Élodie Gossuin

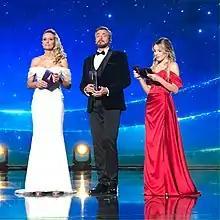
Gossuin on stage at JESC 2021

Since 2005 Gossuin has presented seasons of the program "Miss Swan" on TF6. In 2006, she became a columnist for the magazine "Public" and the program "Morning café" on M6. In March 2007, she joined the channel Direct 8 and became a contributor to the program "Un Max de services". from April 2004 until October 2011 she was part of the team of contributors to the program "Touche pas à mon poste !" presented by Cyril Hanouna on France 4.